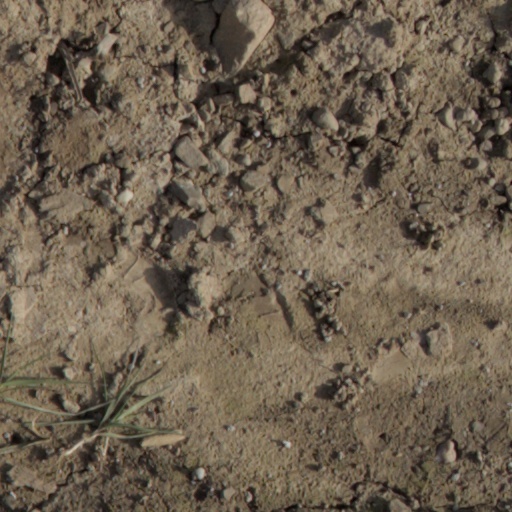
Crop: wheat